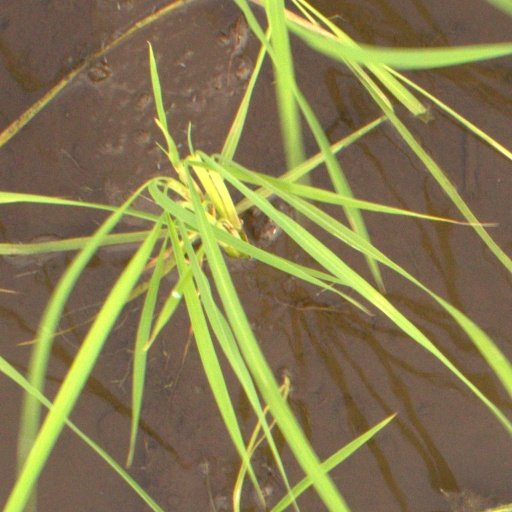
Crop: rice